The Gambia–India relations

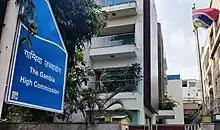
High Commission of The Gambia in New Delhi

Relations between The Gambia and India were very limited until 1985, consisting only of a confirmation of their common non-aligned principles, and common position on decolonisation and North-South issues. Prior to 1985, The Gambia maintained limited diplomatic ties with Asian countries, primarily focusing on countries such as Taiwan, China, South Korea and North Korea, from which it sought aid in exchange for political support.